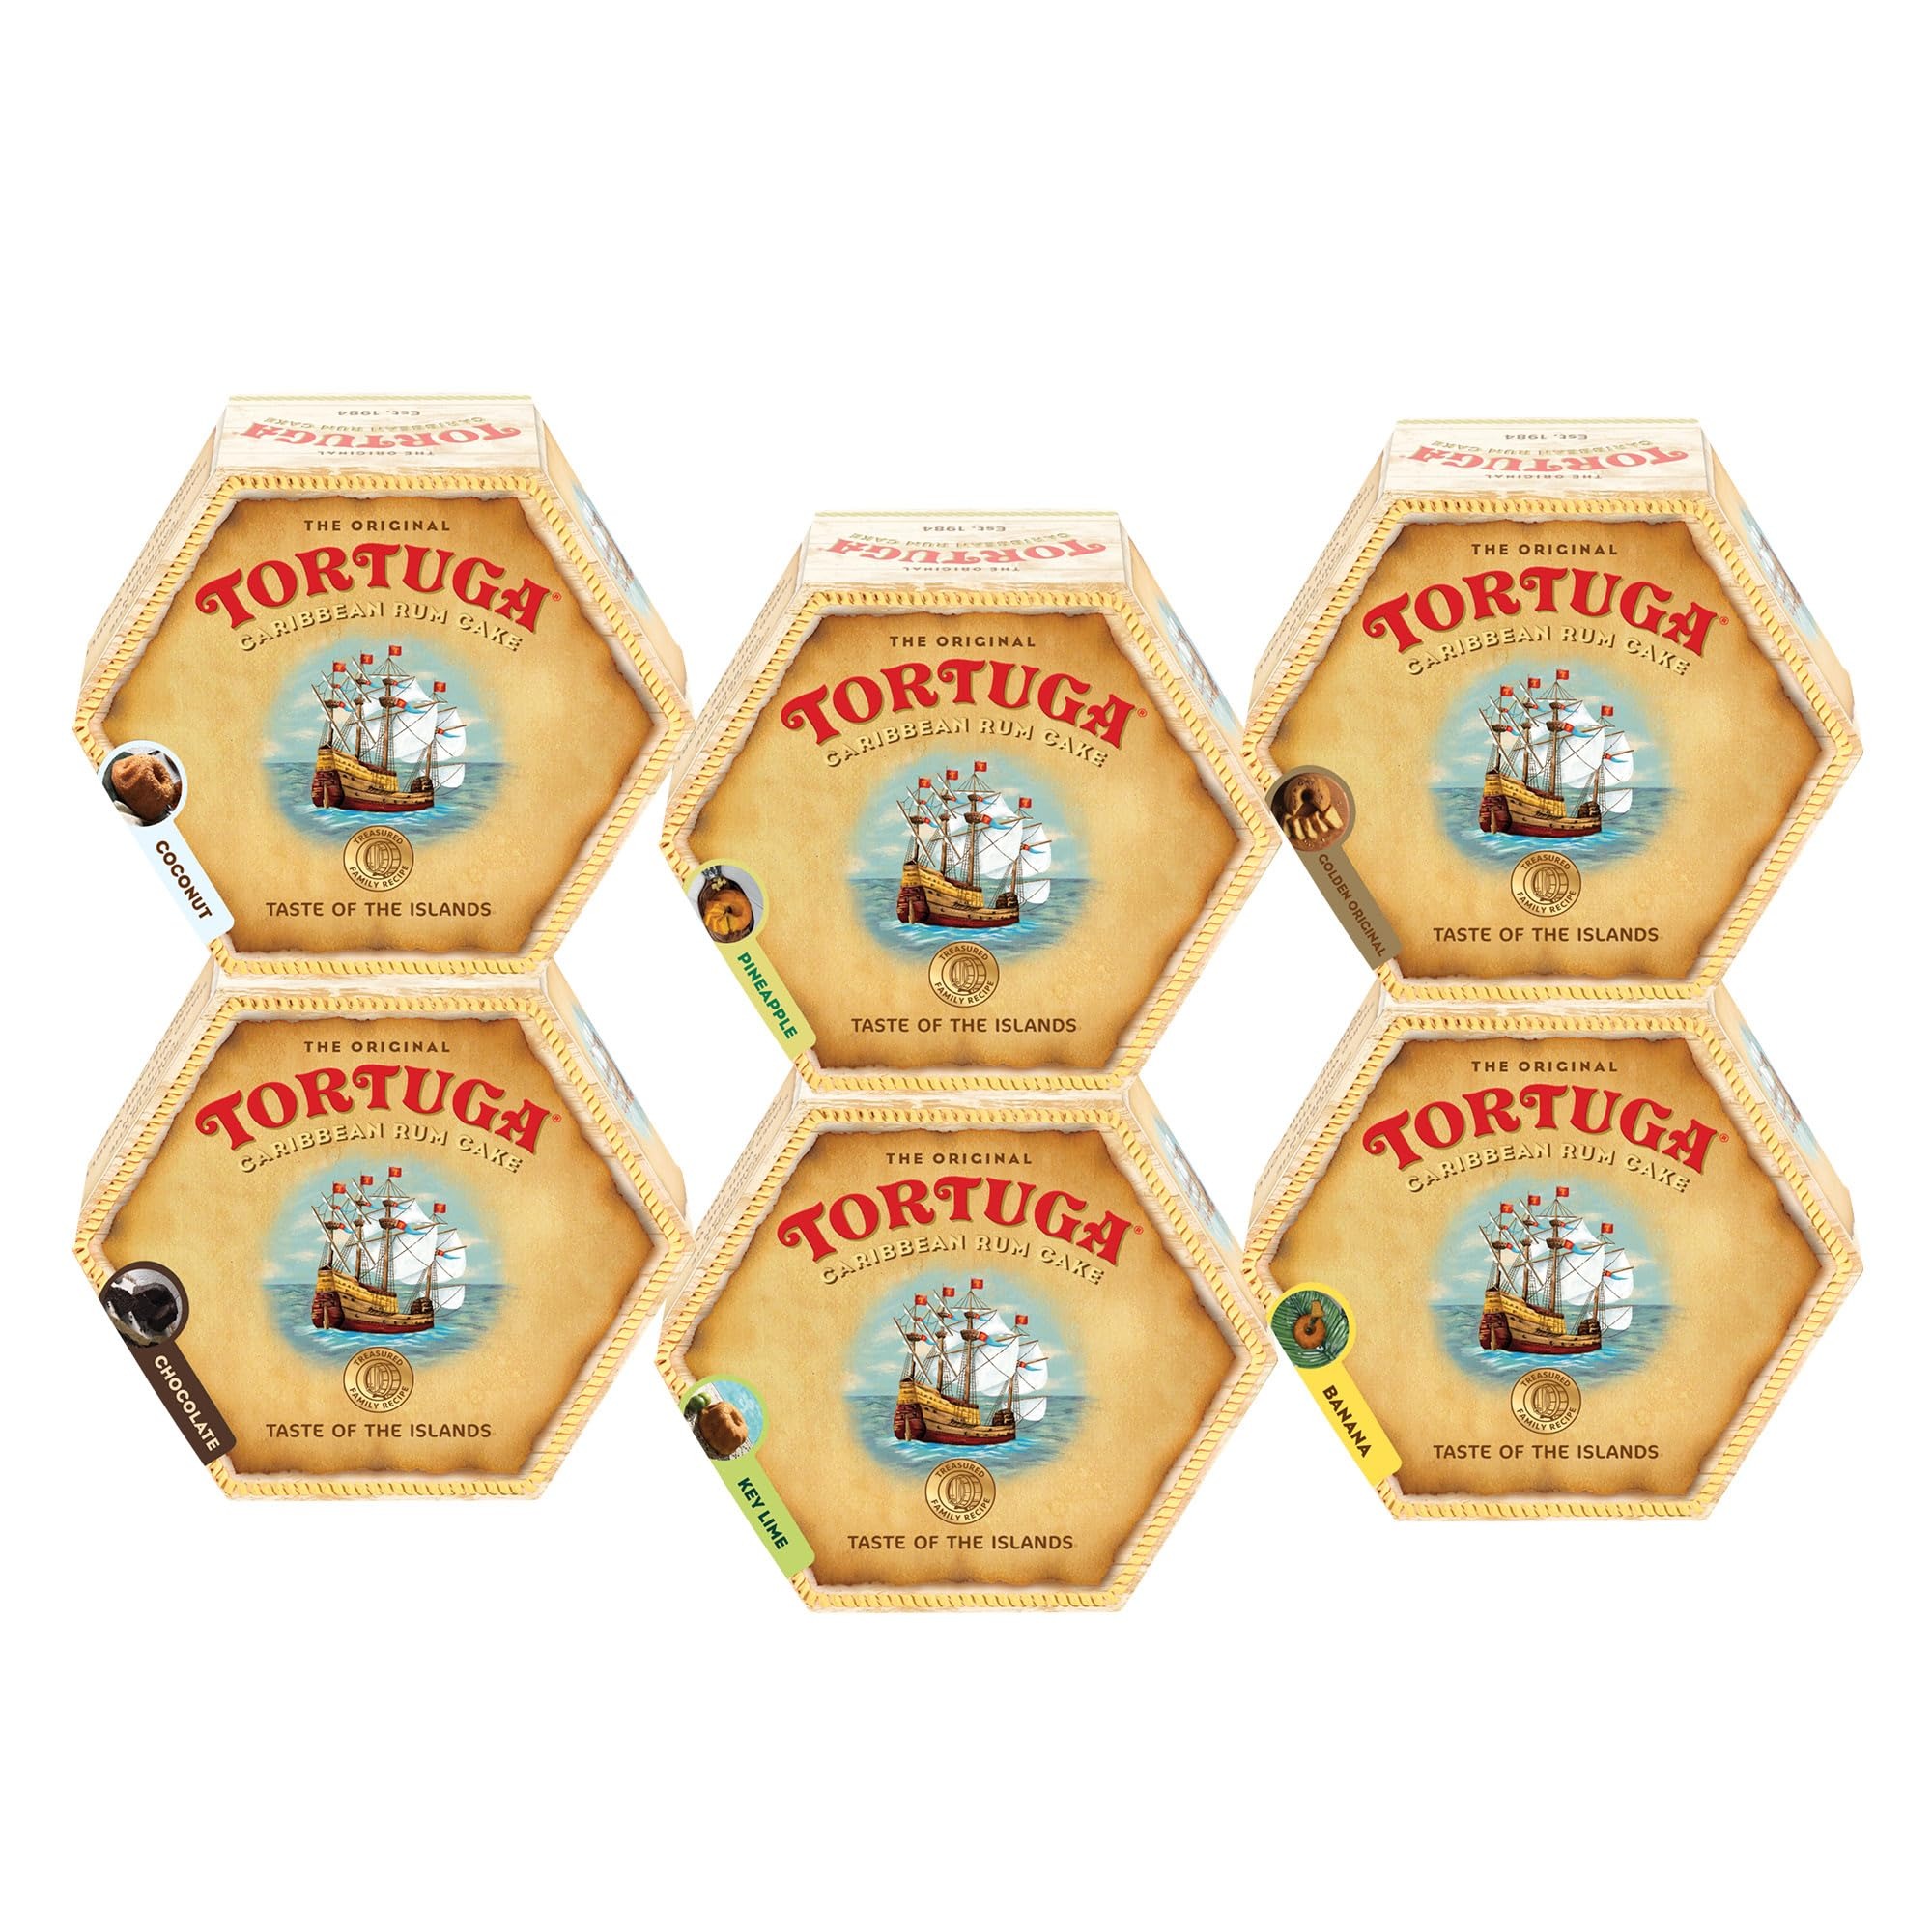
Item Name: Tortuga Rum Cake Sampler - 6 Rum Cakes
Bullet Point 1: Includes six individually wrapped 4oz rum cakes
Bullet Point 2: Flavors included: original golden, chocolate, key lime, coconut, pineapple, and banana
Bullet Point 3: Perfect gift for any occasion, such as birthdays, holidays, or thank you gifts
Bullet Point 4: Baked fresh and vacuum-sealed to preserve freshness
Bullet Point 5: Comes in a beautifully designed gift box with a Caribbean-inspired theme
Bullet Point 6: Great for sharing with family and friends, or as a tasty treat for yourself
Product Description: The Tortuga Rum Cakes 6 Pack Gift Pack is a delicious assortment of six individually wrapped 4oz rum cakes, perfect for any occasion. Each cake is made with premium Jamaican rum and baked fresh daily, then vacuum-sealed to preserve its rich flavor and moist texture. The gift pack includes a variety of flavors, such as the original golden, chocolate, key lime, coconut, pineapple, and blue mountain coffee, providing a diverse range of tastes to satisfy every palate. The Tortuga Rum Cakes 6 Pack Gift Pack comes in a beautifully designed gift box with a Caribbean-inspired theme, making it an attractive and thoughtful present for friends, family, or colleagues. The cakes can be stored at room temperature for up to 6 months, or in the freezer for up to a year, ensuring that they will remain fresh and delicious whenever you decide to enjoy them. With convenient and easy online ordering and worldwide shipping available, the Tortuga Rum Cakes 6 Pack Gift Pack is a perfect choice for anyone looking for a unique and tasty treat that captures the flavor and spirit of the Caribbean.
Value: 24.0
Unit: Ounce

Price: 37.9